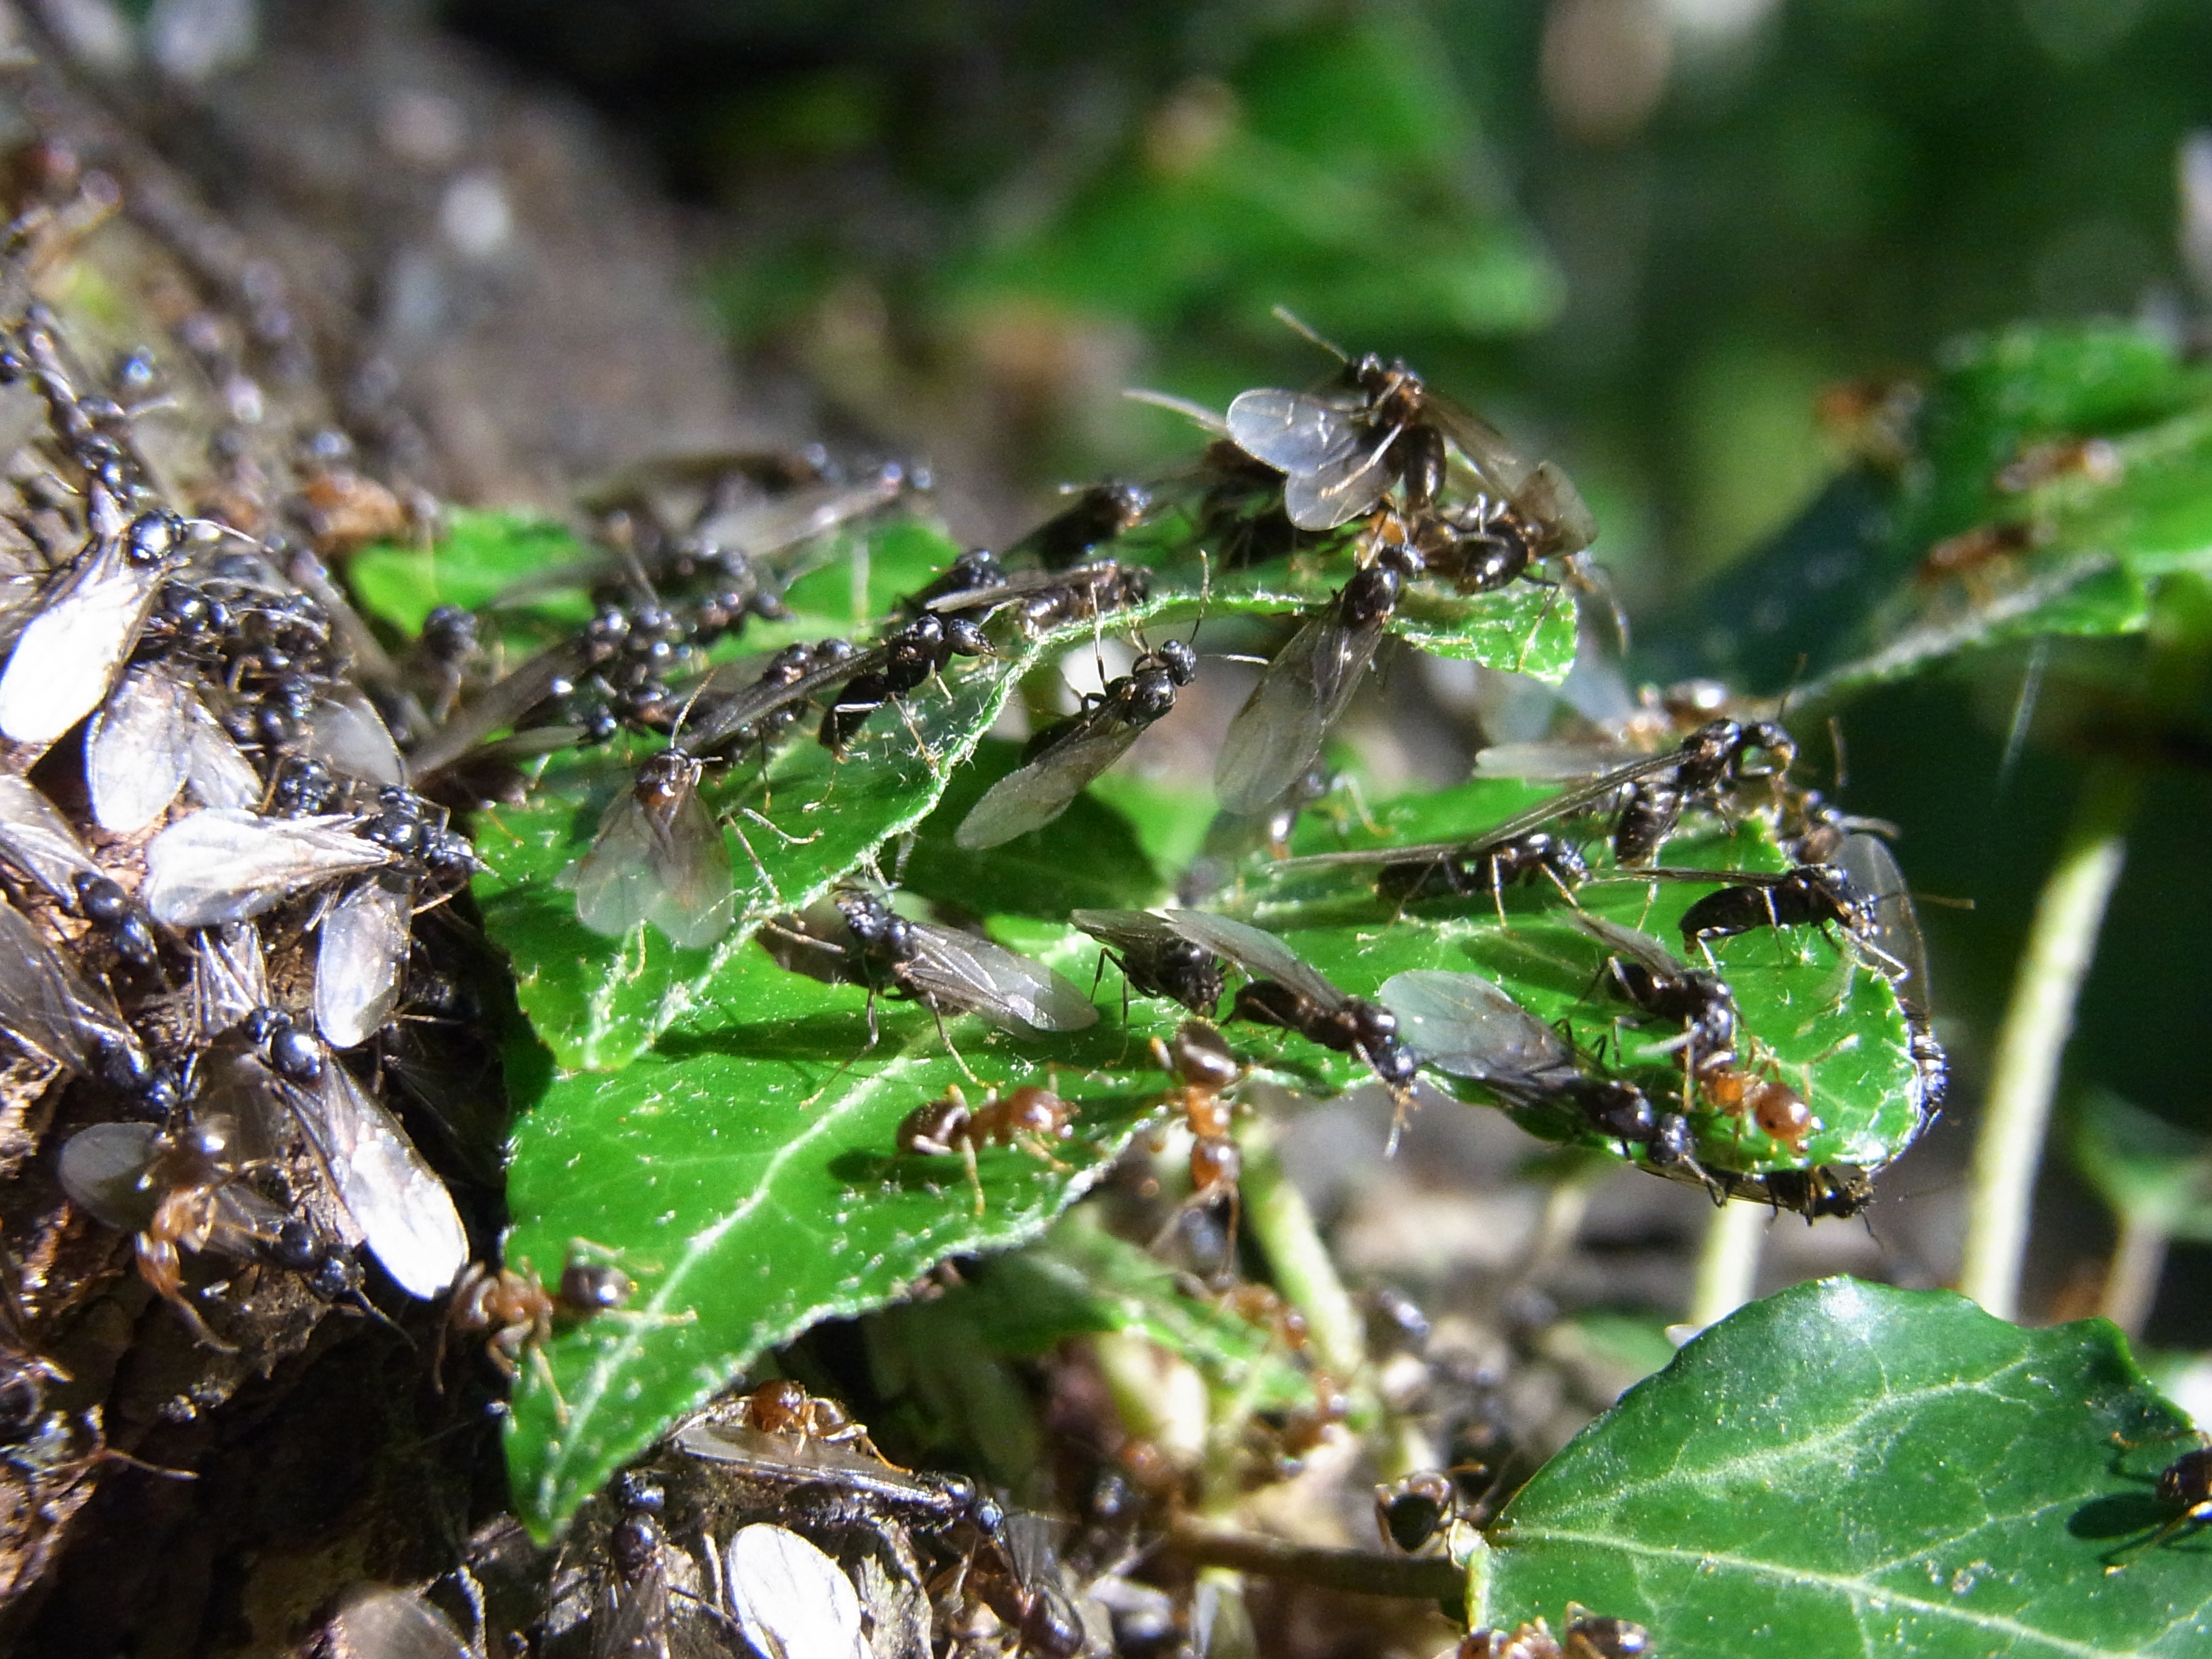
nature, plant, leaf, flower, wildlife, insect, flora, fauna, invertebrate, animals, queens, hymenoptera, ants, males, macro photography, swarm